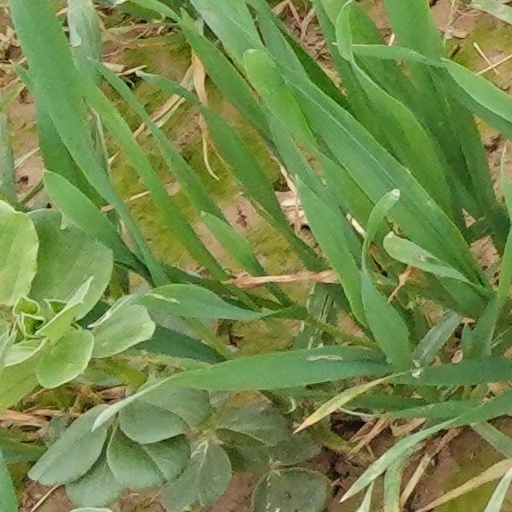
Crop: wheat